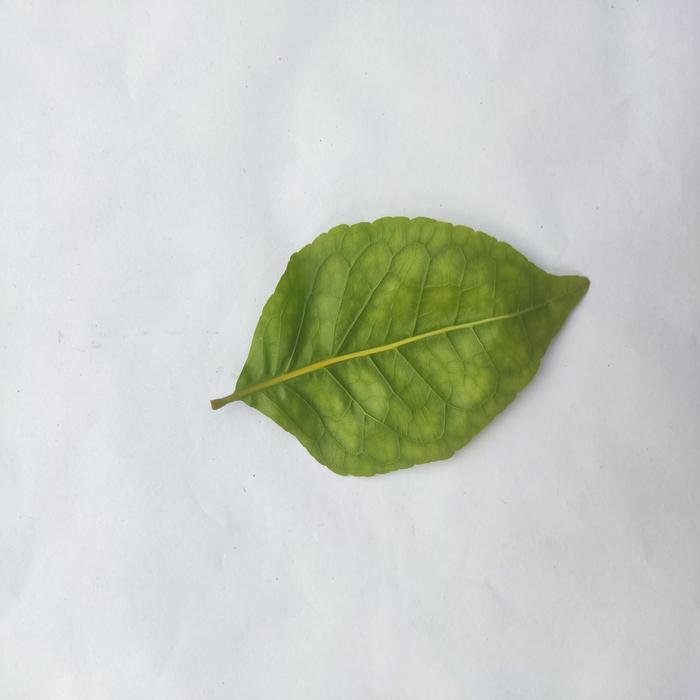
Crop: Aegle Marmelos
Leaf condition: Leaf_Spot